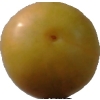
Label: cherry_wax